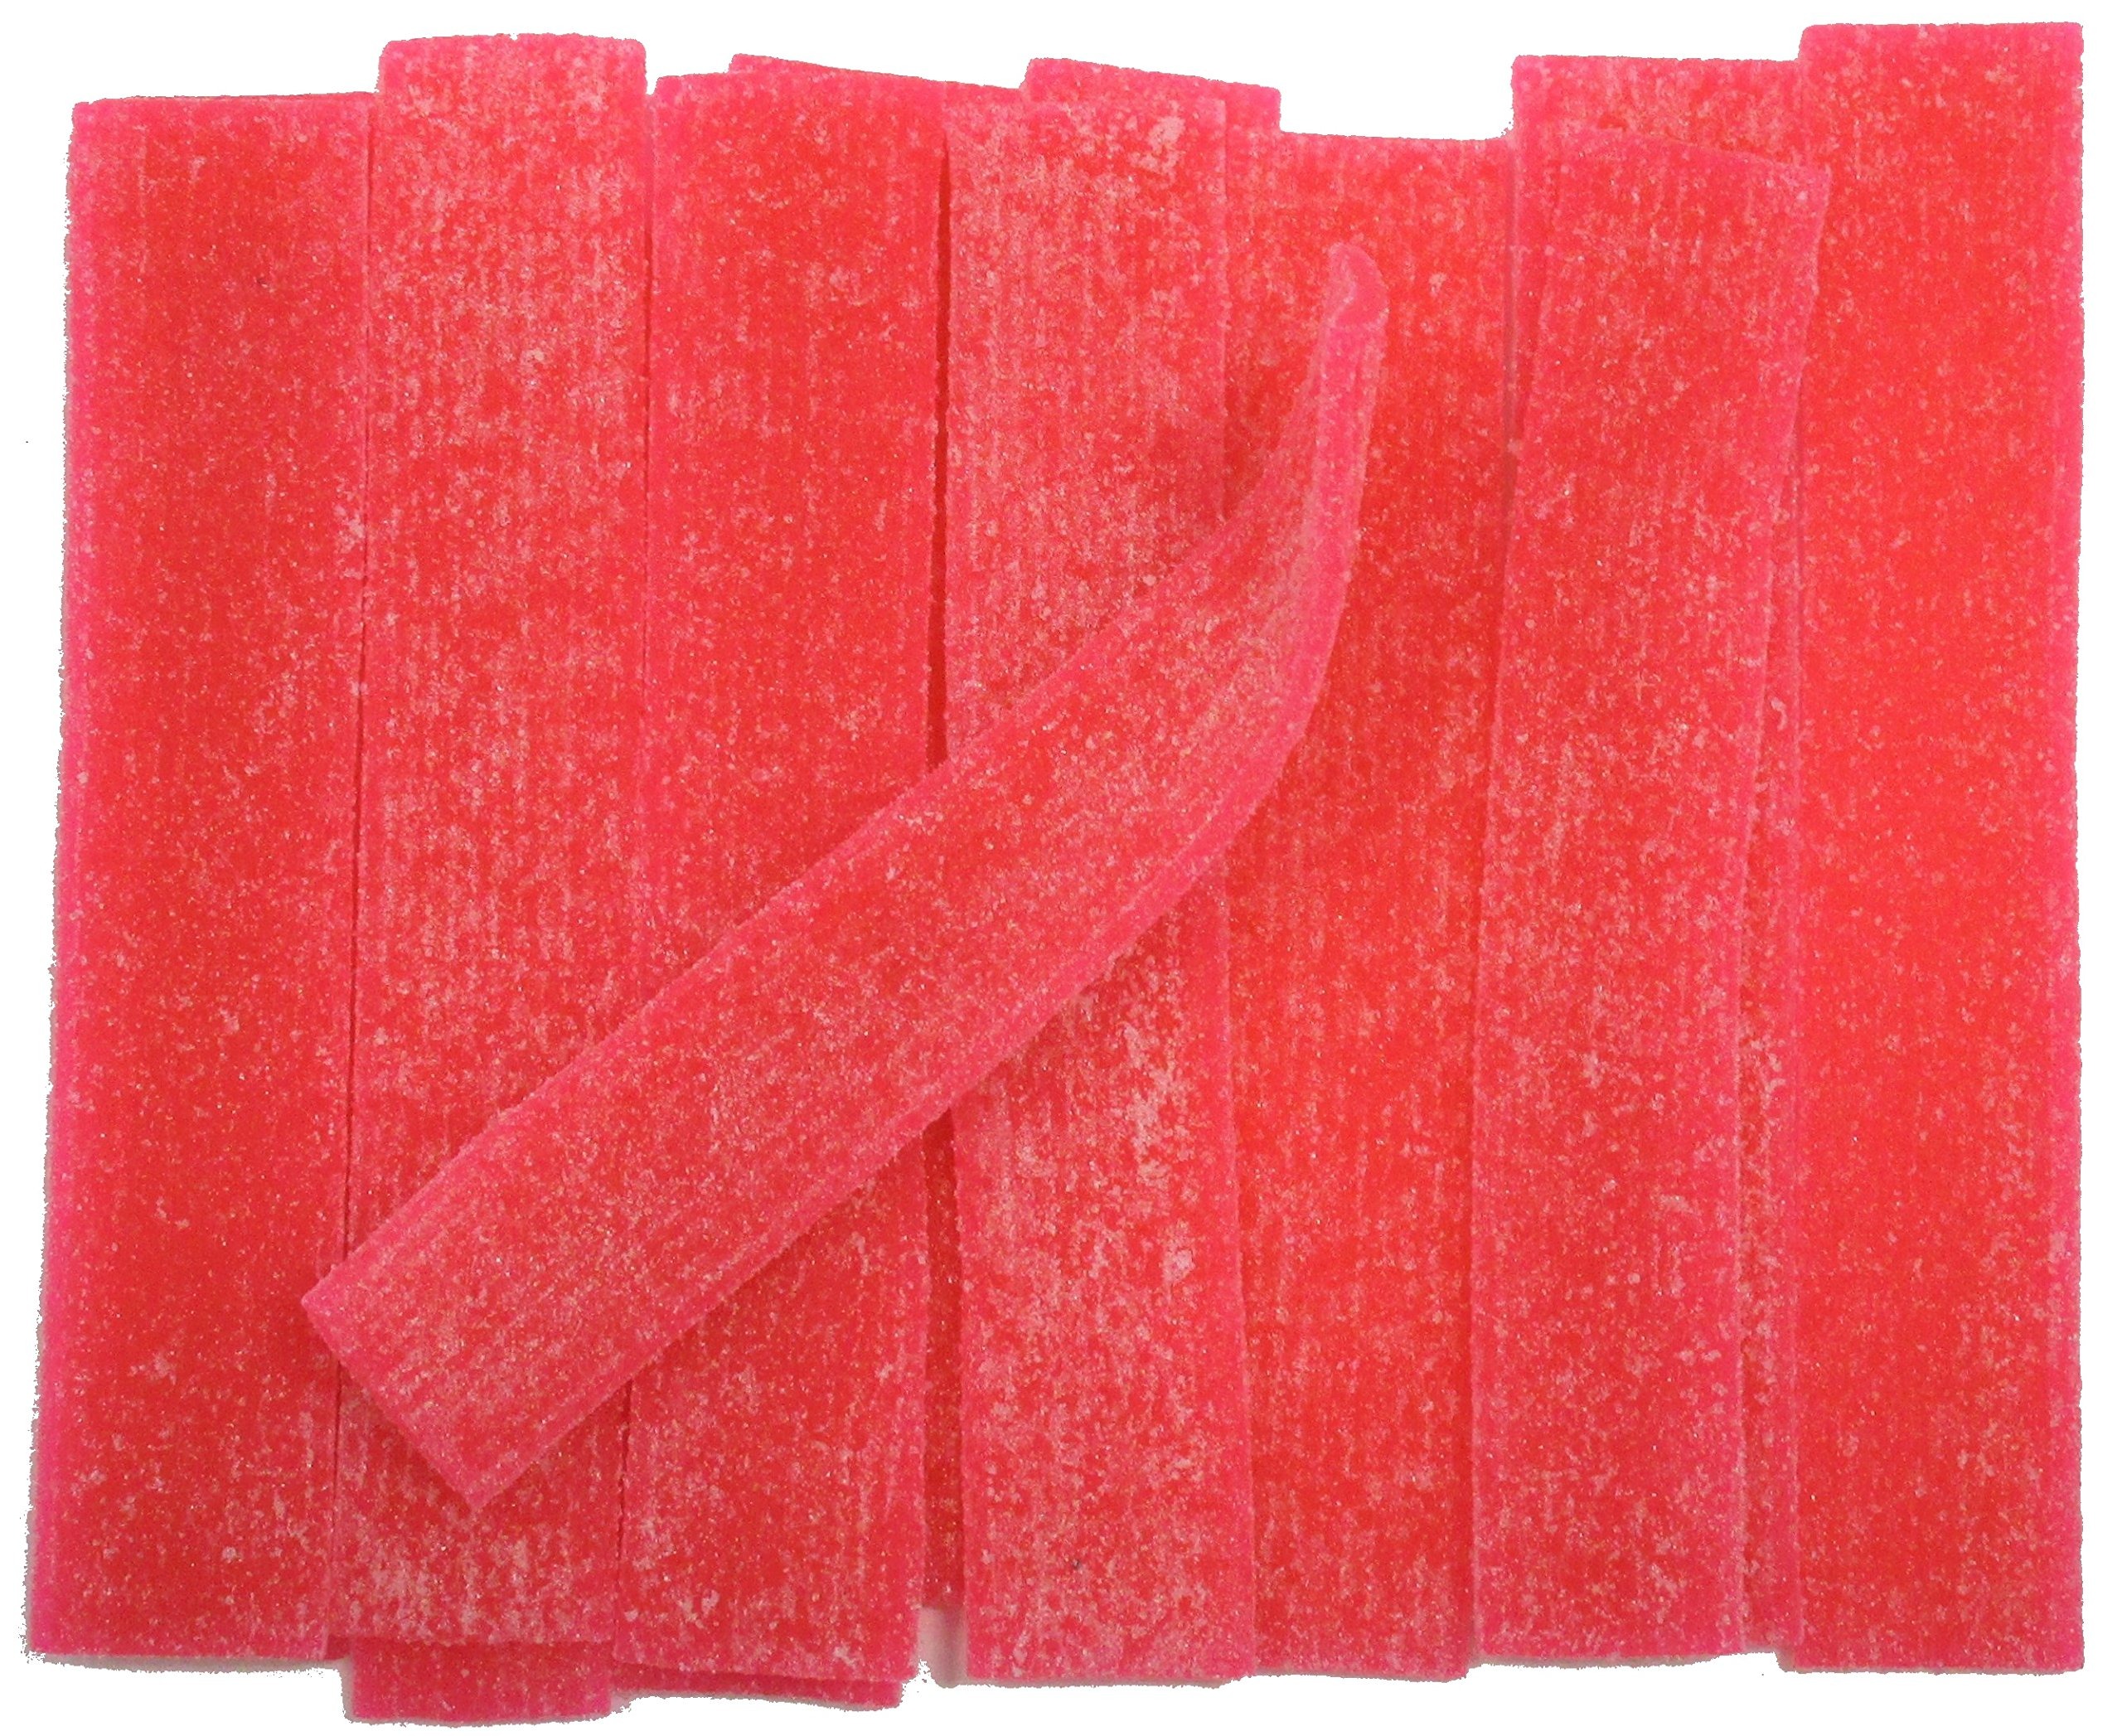
Item Name: Sour Belts by Its Delish (Watermelon, 1 lb (16 oz))
Bullet Point 1: Its Delish brand classic sour belts
Bullet Point 2: One Pound bag (bulk) fresh delight
Bullet Point 3: Sweet, sour chewy delicious watermelon flavor
Bullet Point 4: Perfect treat for home, office, travel and parties
Bullet Point 5: Certified Kosher OU Packaged in the USA
Product Description: Get these delicious sweet & sour belts made and packed in California USA. Try all our flavors!<p></p>It’s Delish! founded in 1992 located in North Hollywood, California is a busy company producing a wide variety of candy, chocolate, nuts, dried fruit, and spices. See for yourself why so many people choose It’s Delish! over similar brands. Like our motto, "gourmet food without the gourmet price", we offer the highest quality products at the lowest prices. <p></p> It’s Delish! prides itself on the four pillars that are at the foundation of everything we do. Innovation Quality Value Service
Value: 1.0
Unit: Count

Price: 18.99